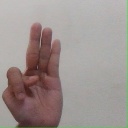
अक्षर: भ